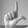
ASL letter: L